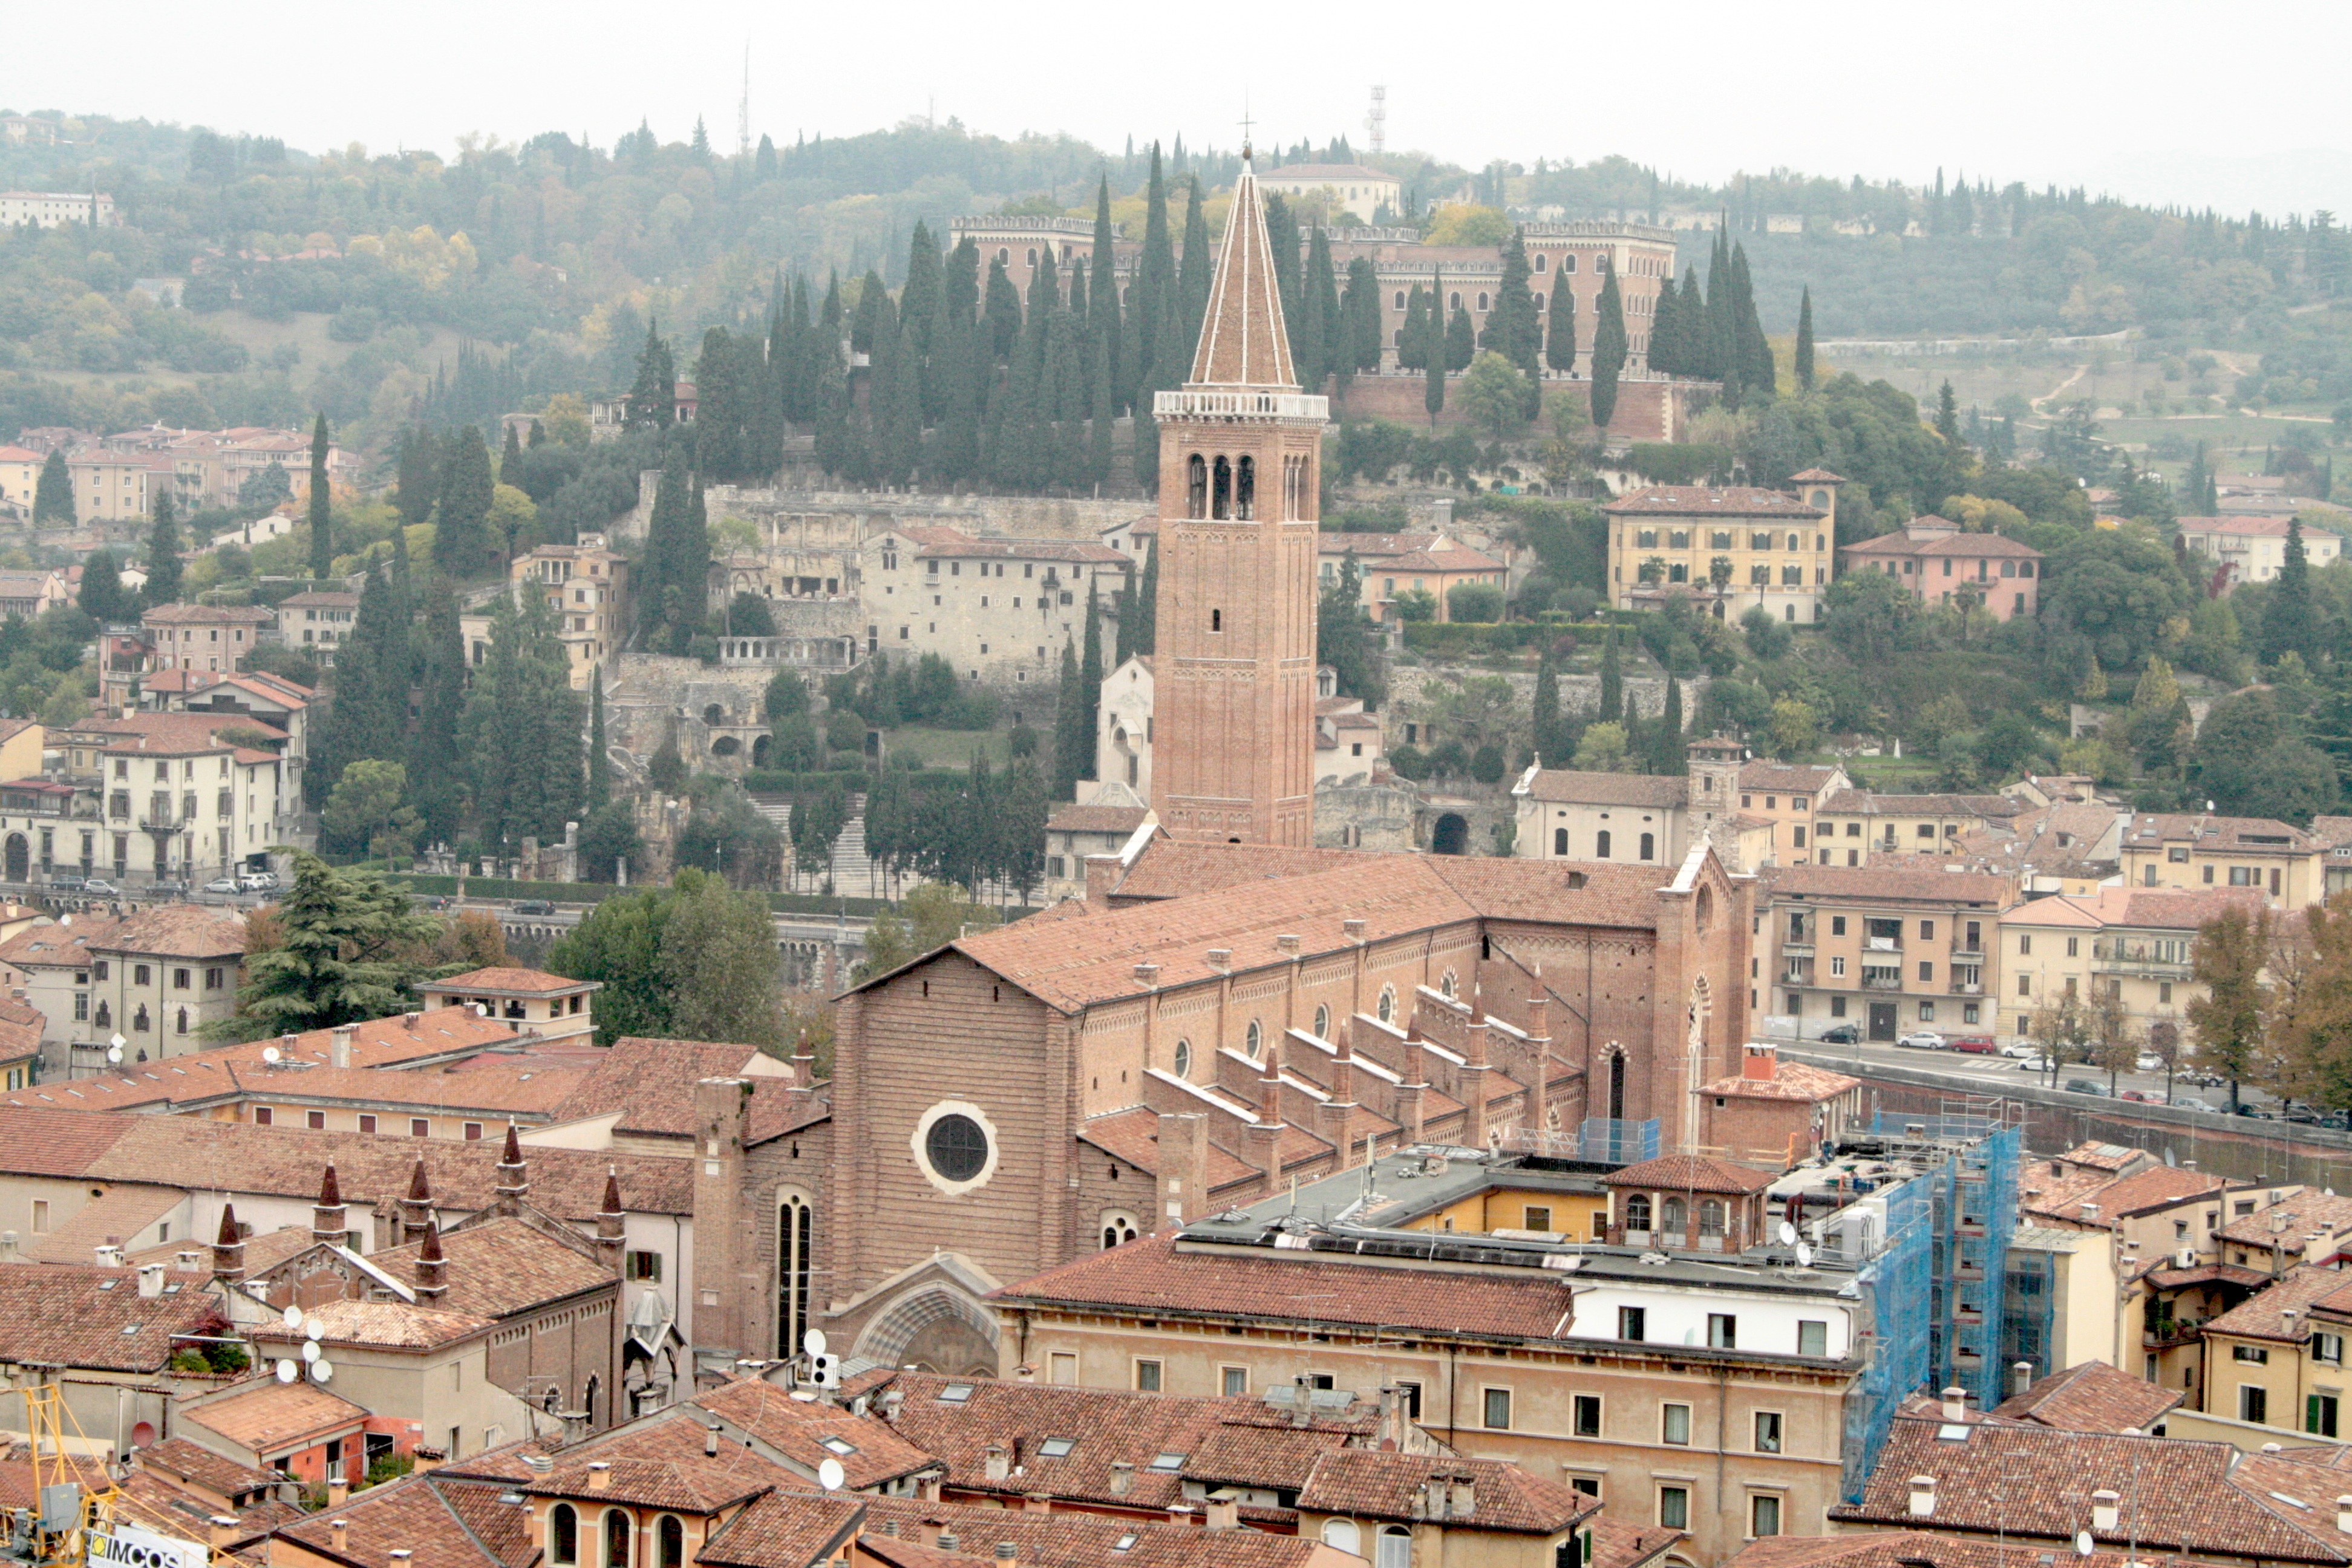
architecture, skyline, town, city, country, cityscape, panorama, downtown, landmark, church, cathedral, place of worship, houses, verona, basilica, roofs, ancient rome, unesco world heritage site, historic site, ancient history, human settlement